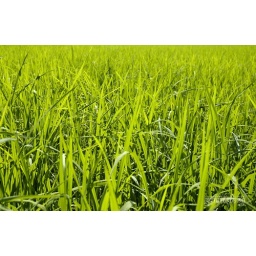
This blanket of green is from the rice fields at a short distance from my house in Kerala.